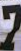
Number: 7